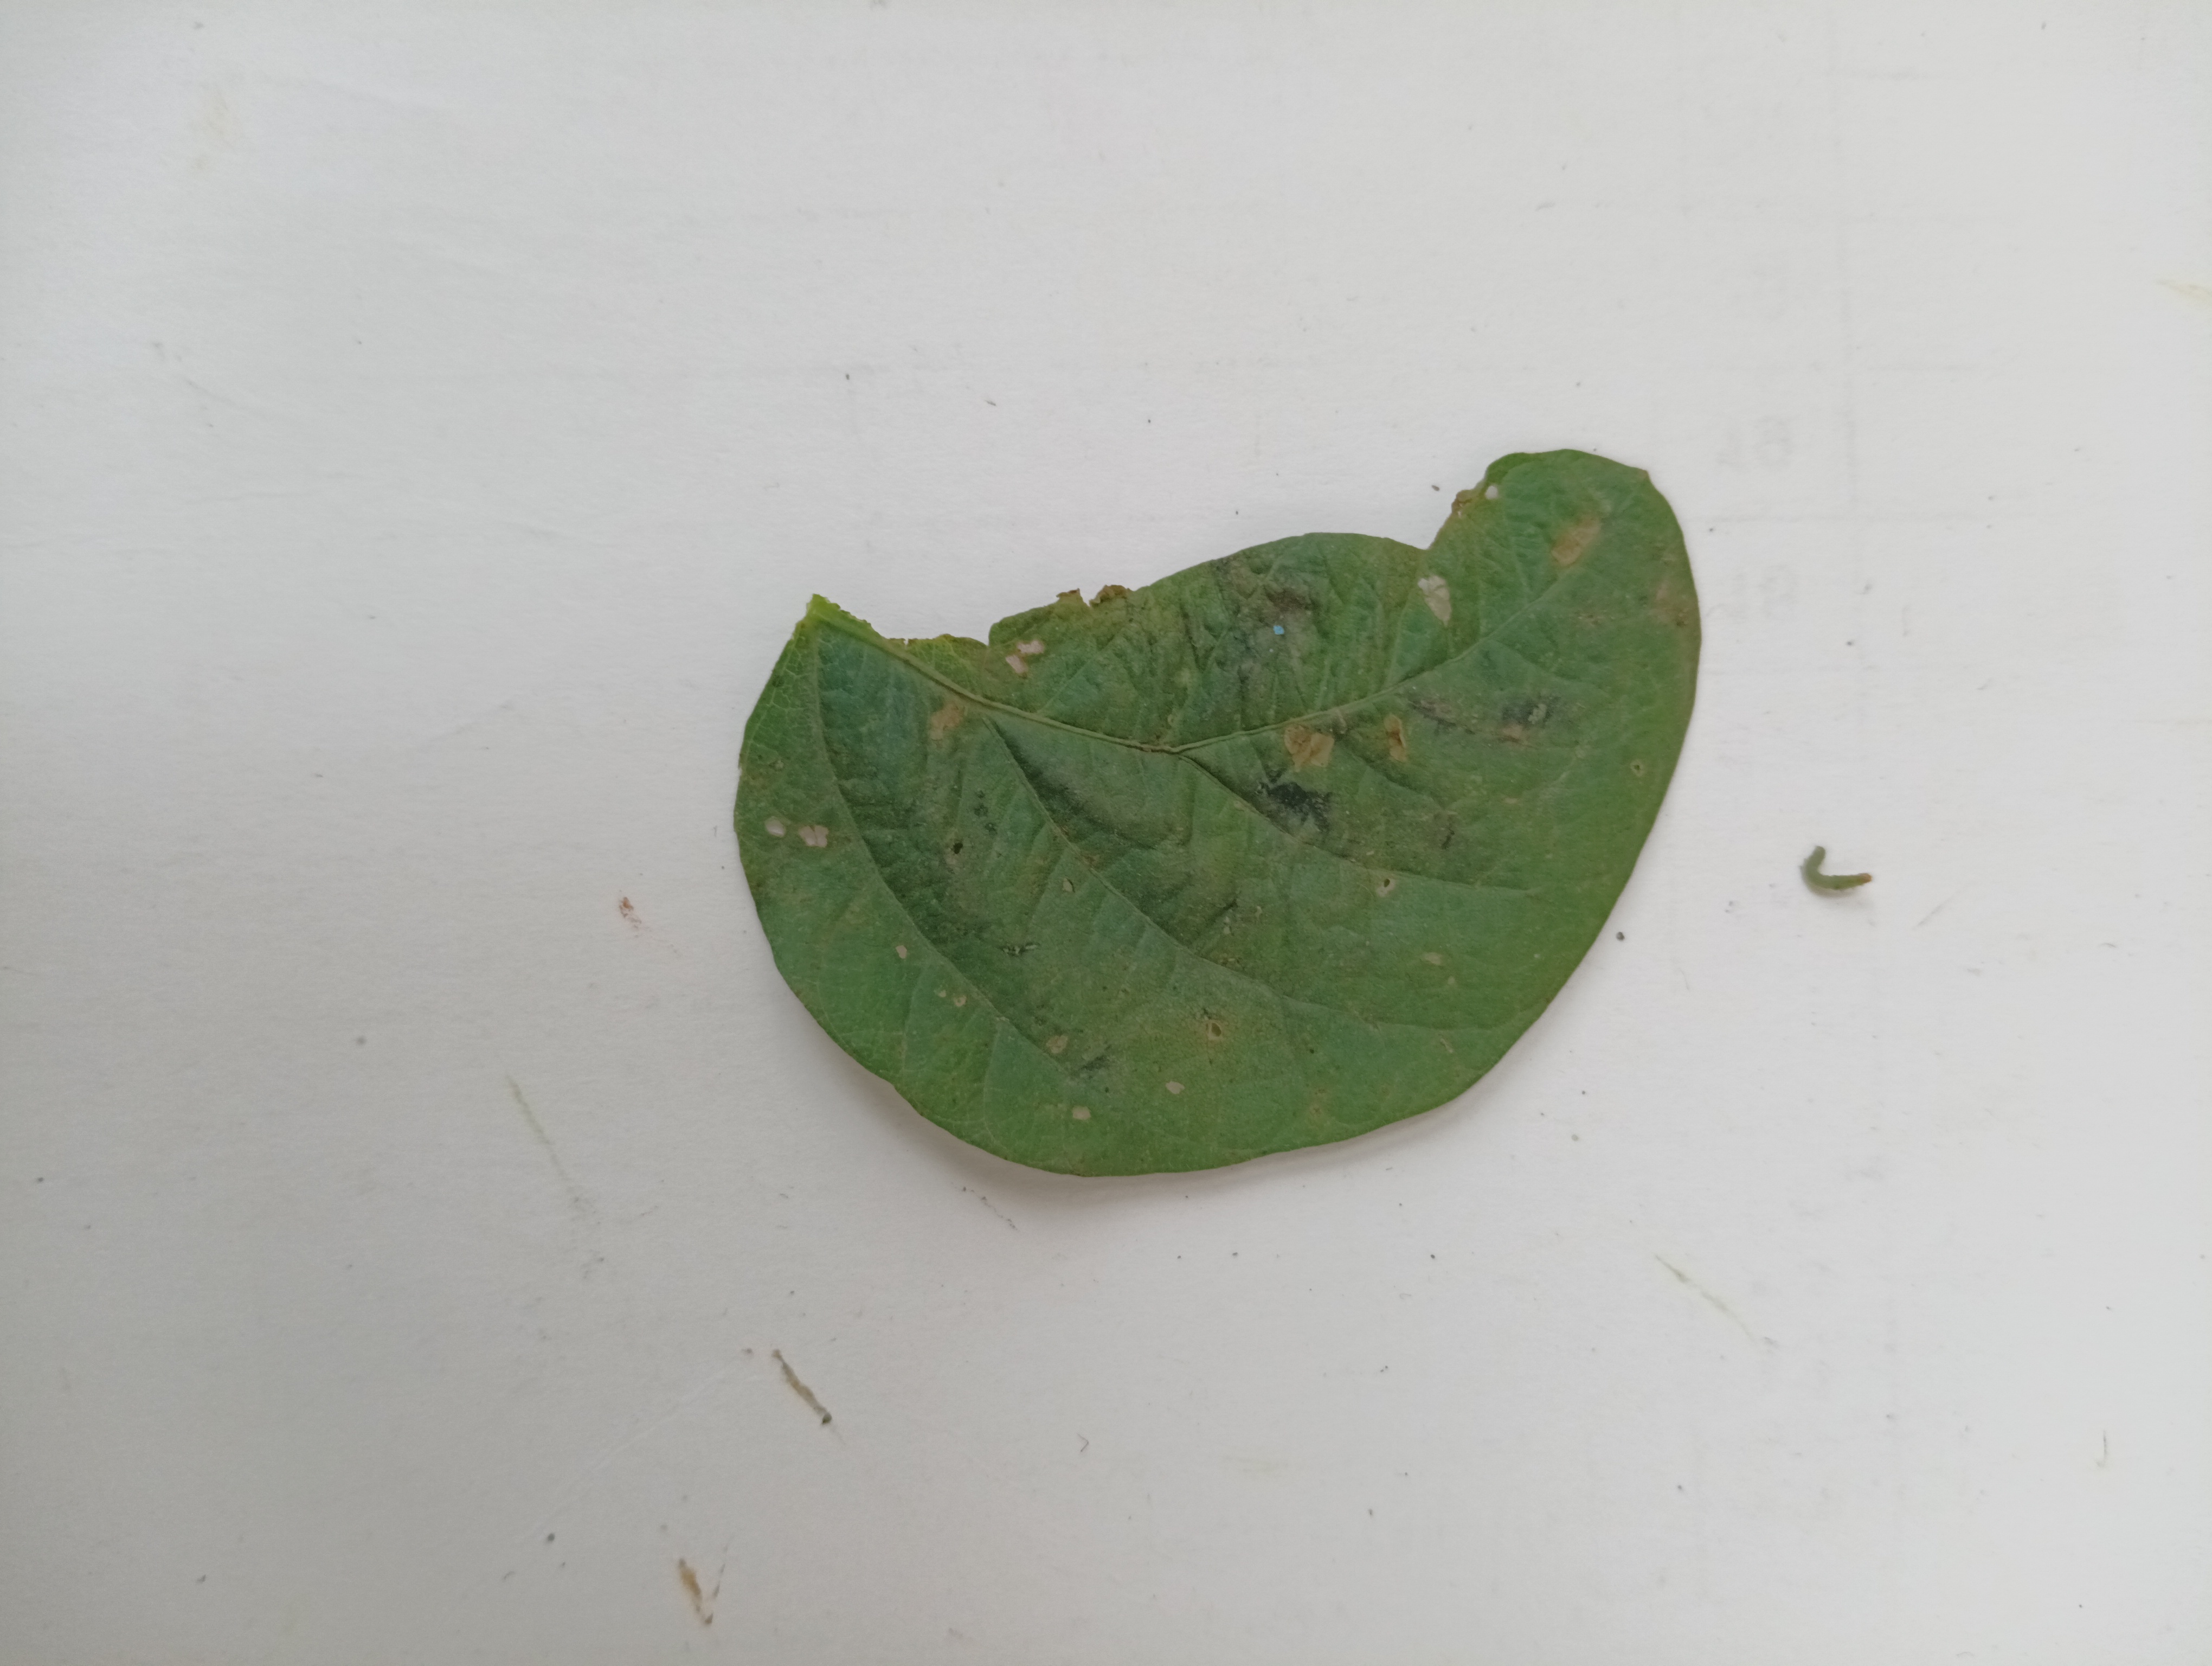
Label: Bacterial leaf Blight